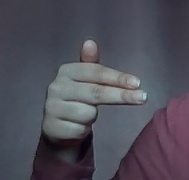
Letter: ghain